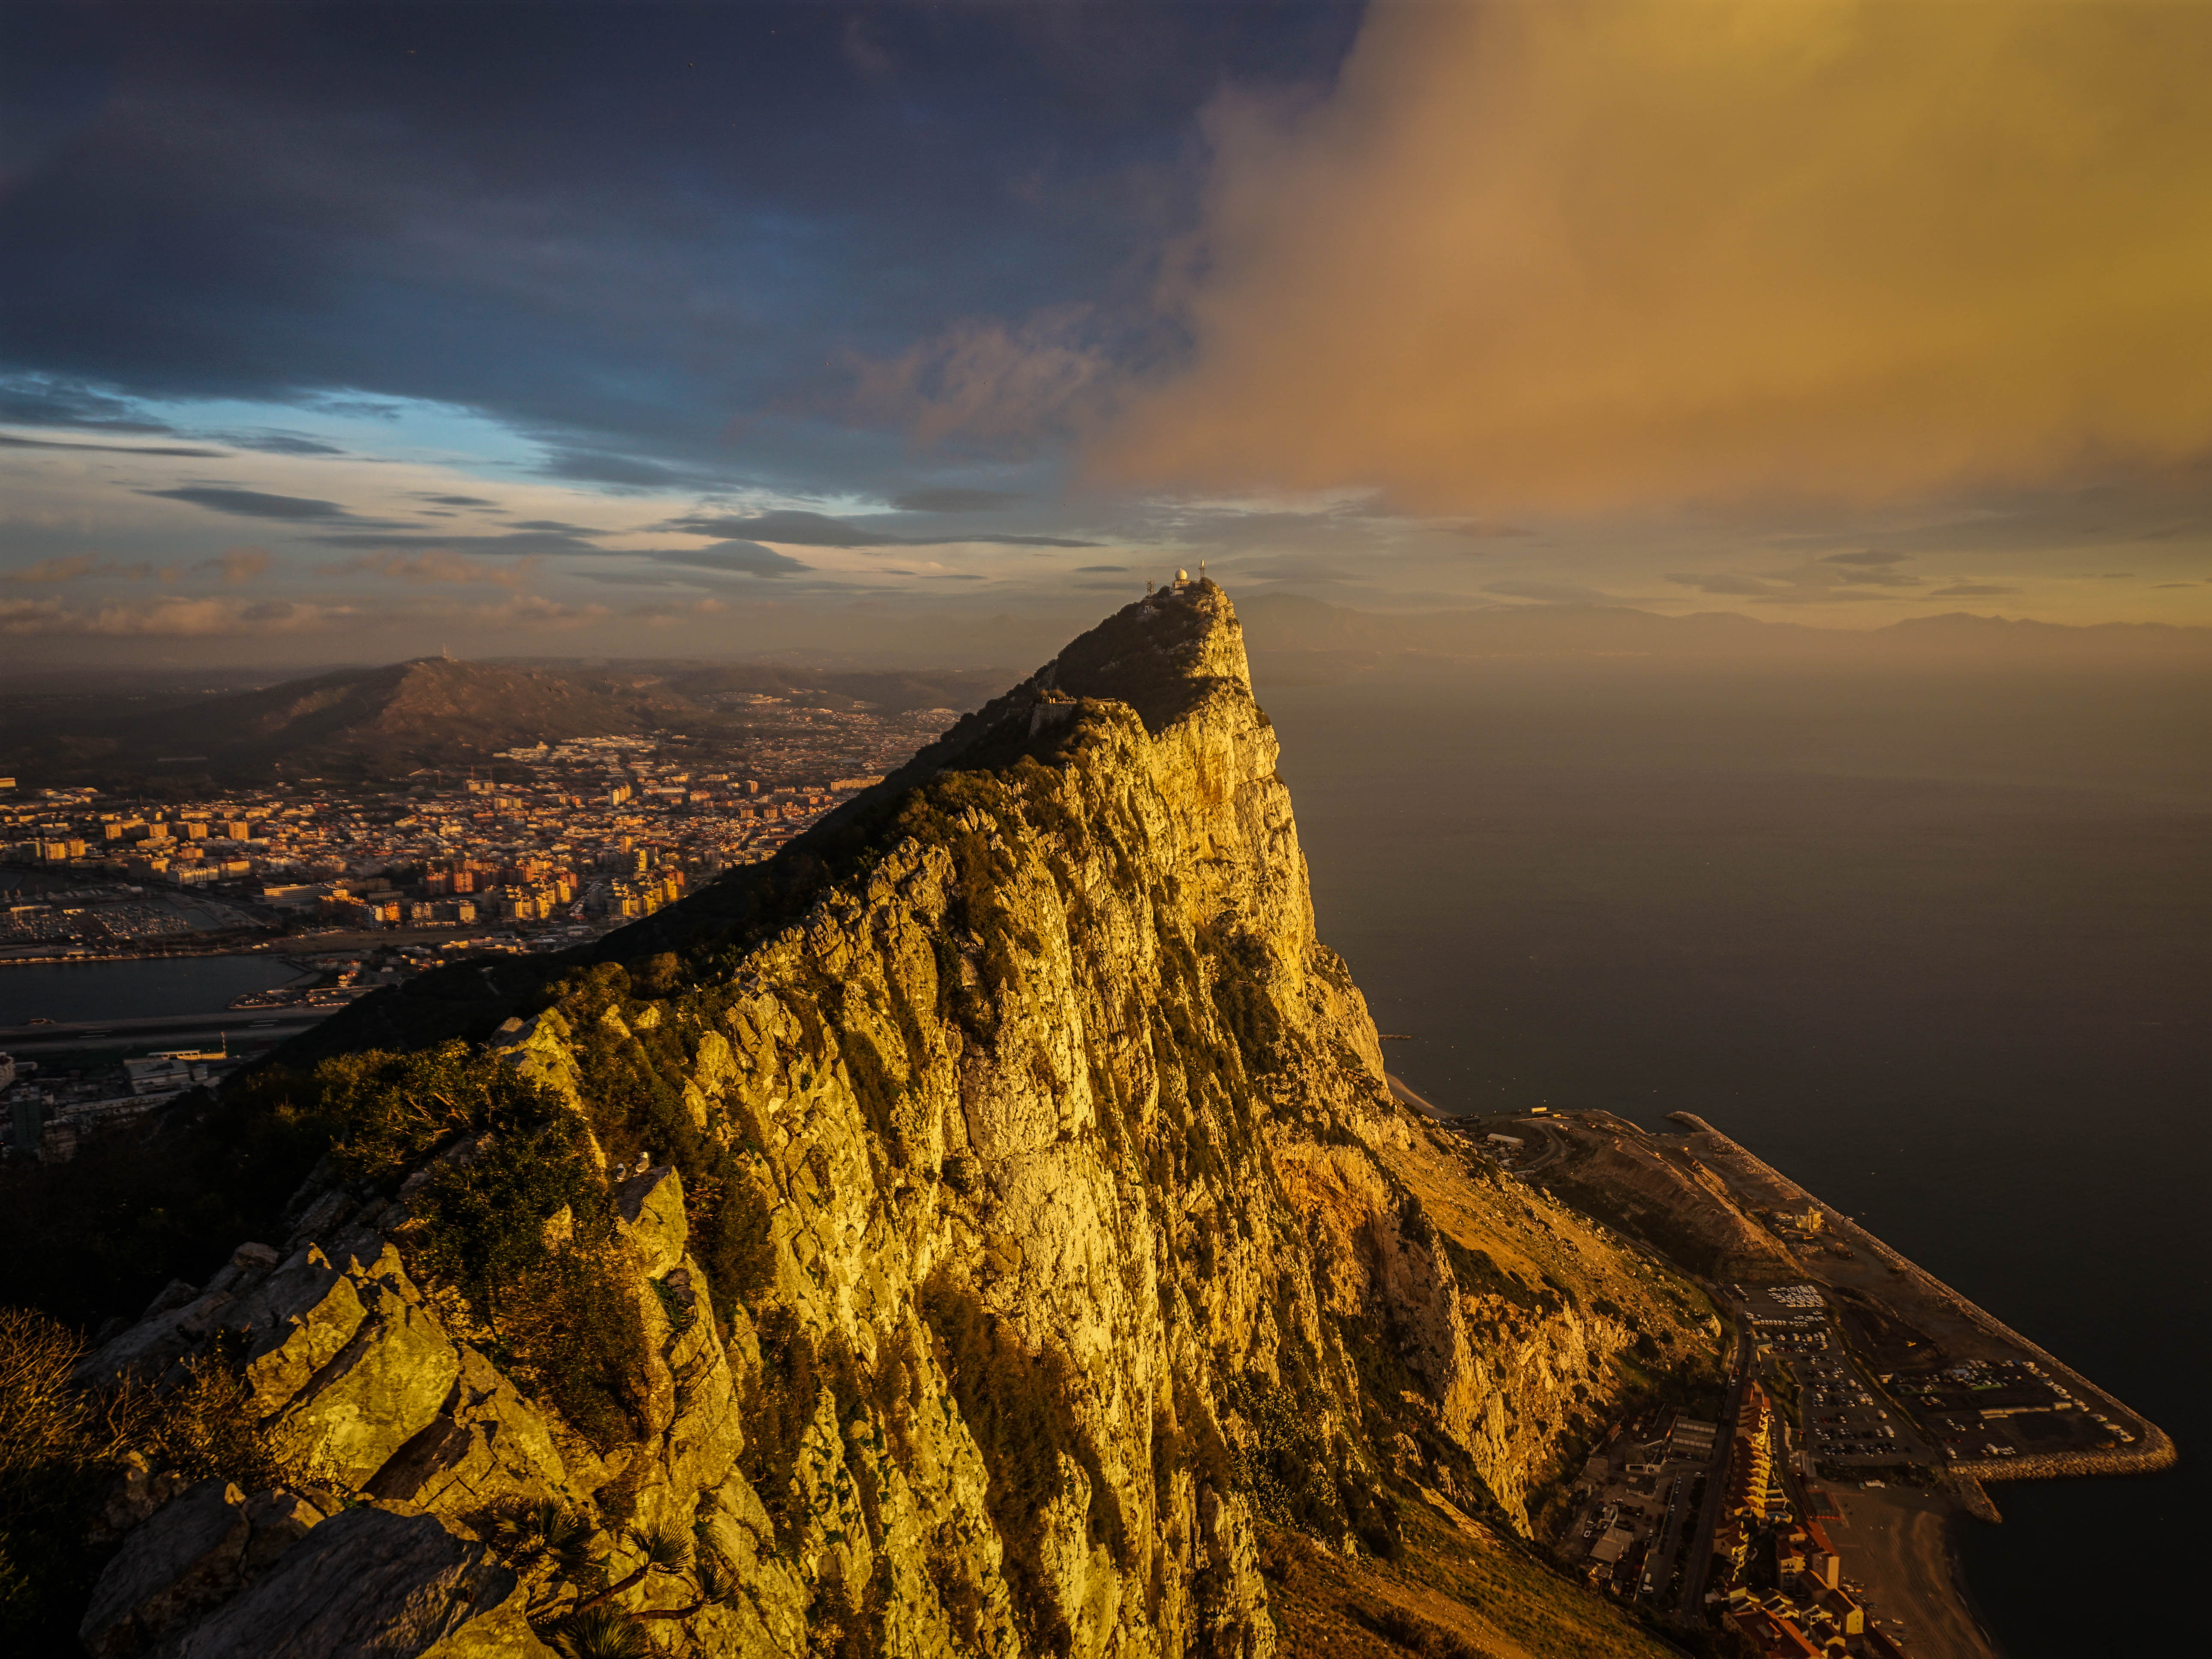
landscape, sea, coast, nature, rock, horizon, mountain, cloud, sky, sun, sunrise, sunset, night, sunlight, morning, hill, dawn, mountain range, cliff, dusk, evening, reflection, terrain, summit, gibraltar, iberia, landform, geographical feature, mountainous landforms